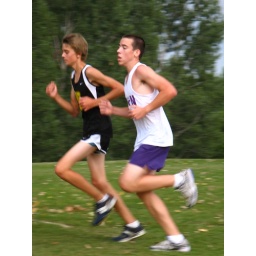
One of my friends running in the boys JV race.